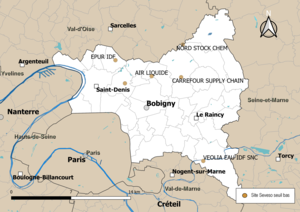
Carte de localisation des sites Seveso seuil bas dans le département de Seine-Saint-Denis (Île-de-France, France). Carte arrêtée au 10 novembre 2019.
Le risque industriel est un des risques majeurs susceptibles d'affecter le département de la Seine-Saint-Denis. Il se caractérise par la possibilité qu'un accident industriel se produise au sein d’une installation classée pour la protection de l'environnement et occasionne des dommages plus ou moins importants aux personnes, aux biens ou à l'environnement sur le territoire départemental.